Maheswarnath Mandir

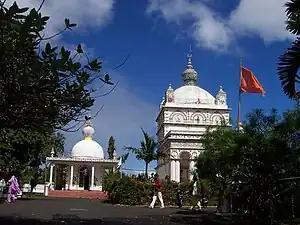
On the left-the Nataraja temple, on the right-the main temple

Maheswarnath Mandir (locally known as "Grand Shivala Triolet") is a Hindu temple located in the town of Triolet, Mauritius. The presiding deity of the temple is Lord Shiva (one of his epithets is Maheshwarnath, meaning the "great Lord"). The temple was founded in 1888 by Pandit Shri Sajeebunlall Ramsoondur, who came from Calcutta. The temple is famous for its association with the first pilgrimage to Ganga Talao, the sacred lake found in the center of Mauritius. The temple is the biggest and one of the oldest Hindu temples on the island along with the Kovil at Bon Espoir Piton (1830), Sinatambou Kovil at Terre Rouge (1850), Murugan Kovil at Clemencia (1856), the Shivala at Gokoolah (1867), Rameshwarnath Shivala at Terre Rouge (1867) and Jharnath Shivala at l'Aventure (1881). There also old Mandaps and Kalimayes dedicated to Durga and Kali, like the one at Antoinette Phooliyar (around 1840s) and a Durga Mandap at Cinema Casse in Triolet itself (1882).